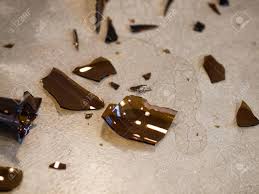
Label: glass